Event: Nepal Earthquake
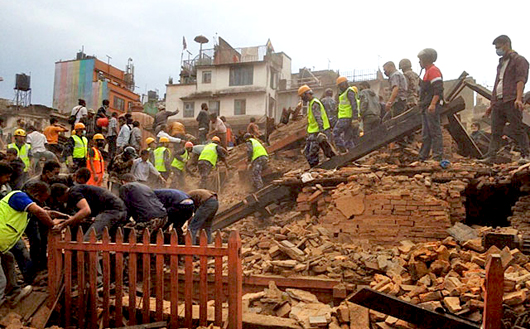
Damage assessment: damage